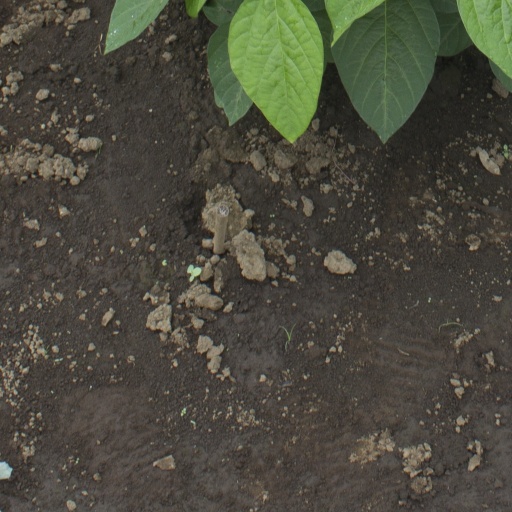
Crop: soybean